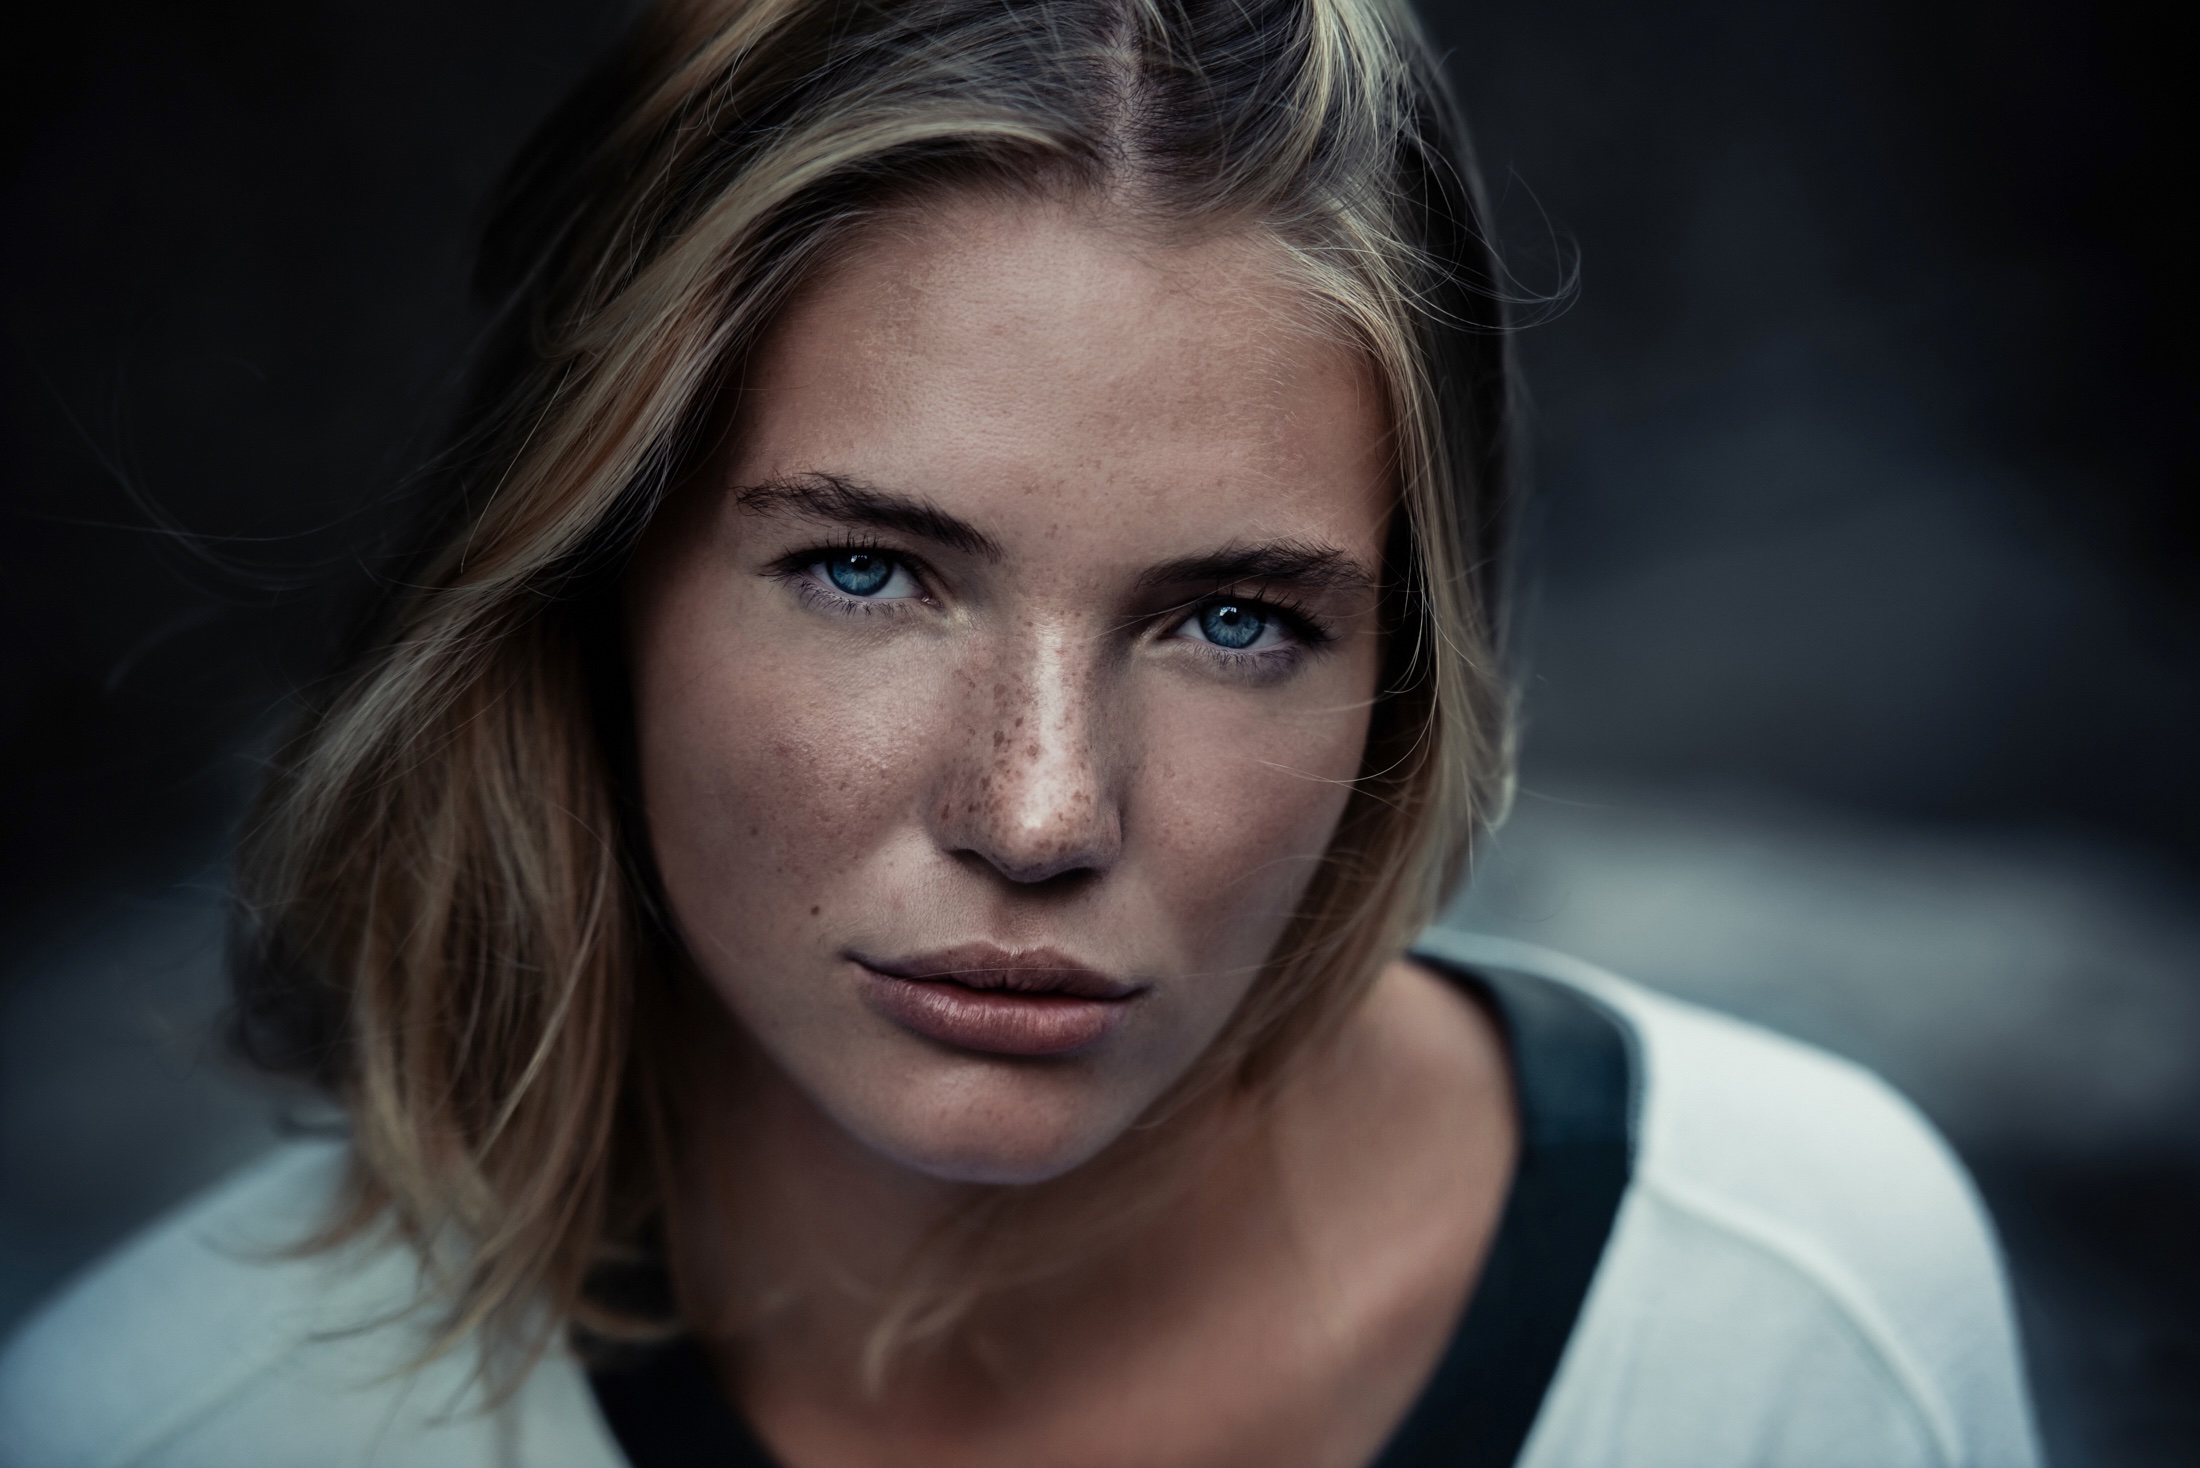
person, girl, hair, photography, singer, portrait, model, fashion, facial expression, hairstyle, long hair, close up, face, nose, eye, head, beauty, photo shoot, brown hair, portrait photography, supermodel